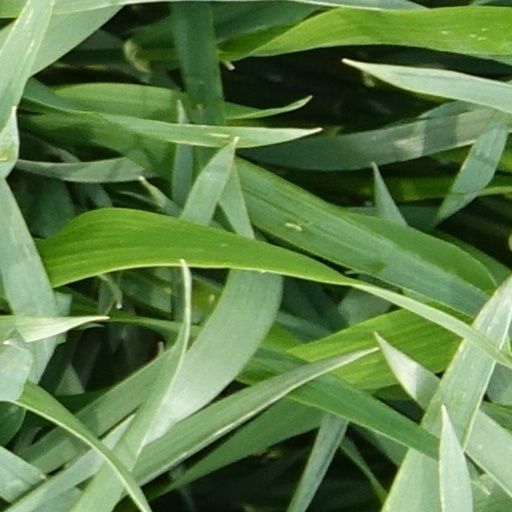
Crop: wheat